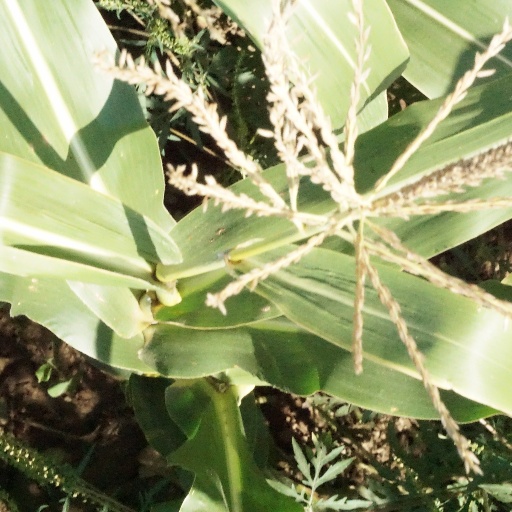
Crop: maize; corn